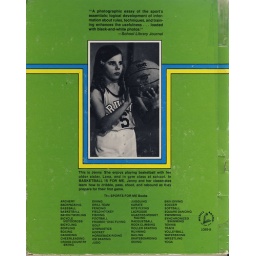
back of book cover - found in library - 1980 copyright by Lowell A. Dickmeyer